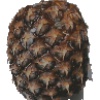
Label: Pineapple 1